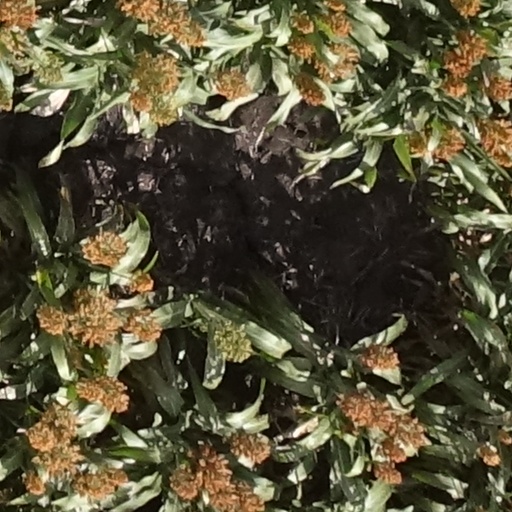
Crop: sorghum